Winding Paths

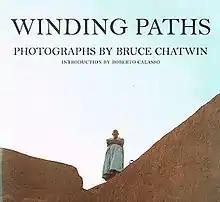

Winding Paths is a book containing a collection of photographs taken by British author Bruce Chatwin during his various travels. These include photographs from the period when he was writing his other works: "In Patagonia", "The Viceroy of Ouidah", "On the Black Hill", "The Songlines" and "Utz".